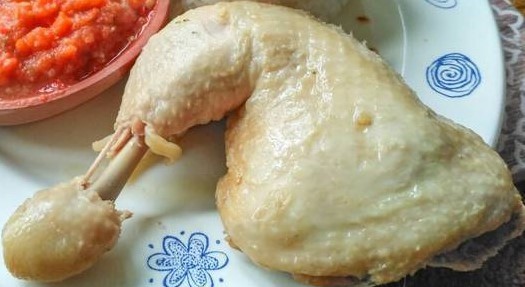
Label: ayam_pop